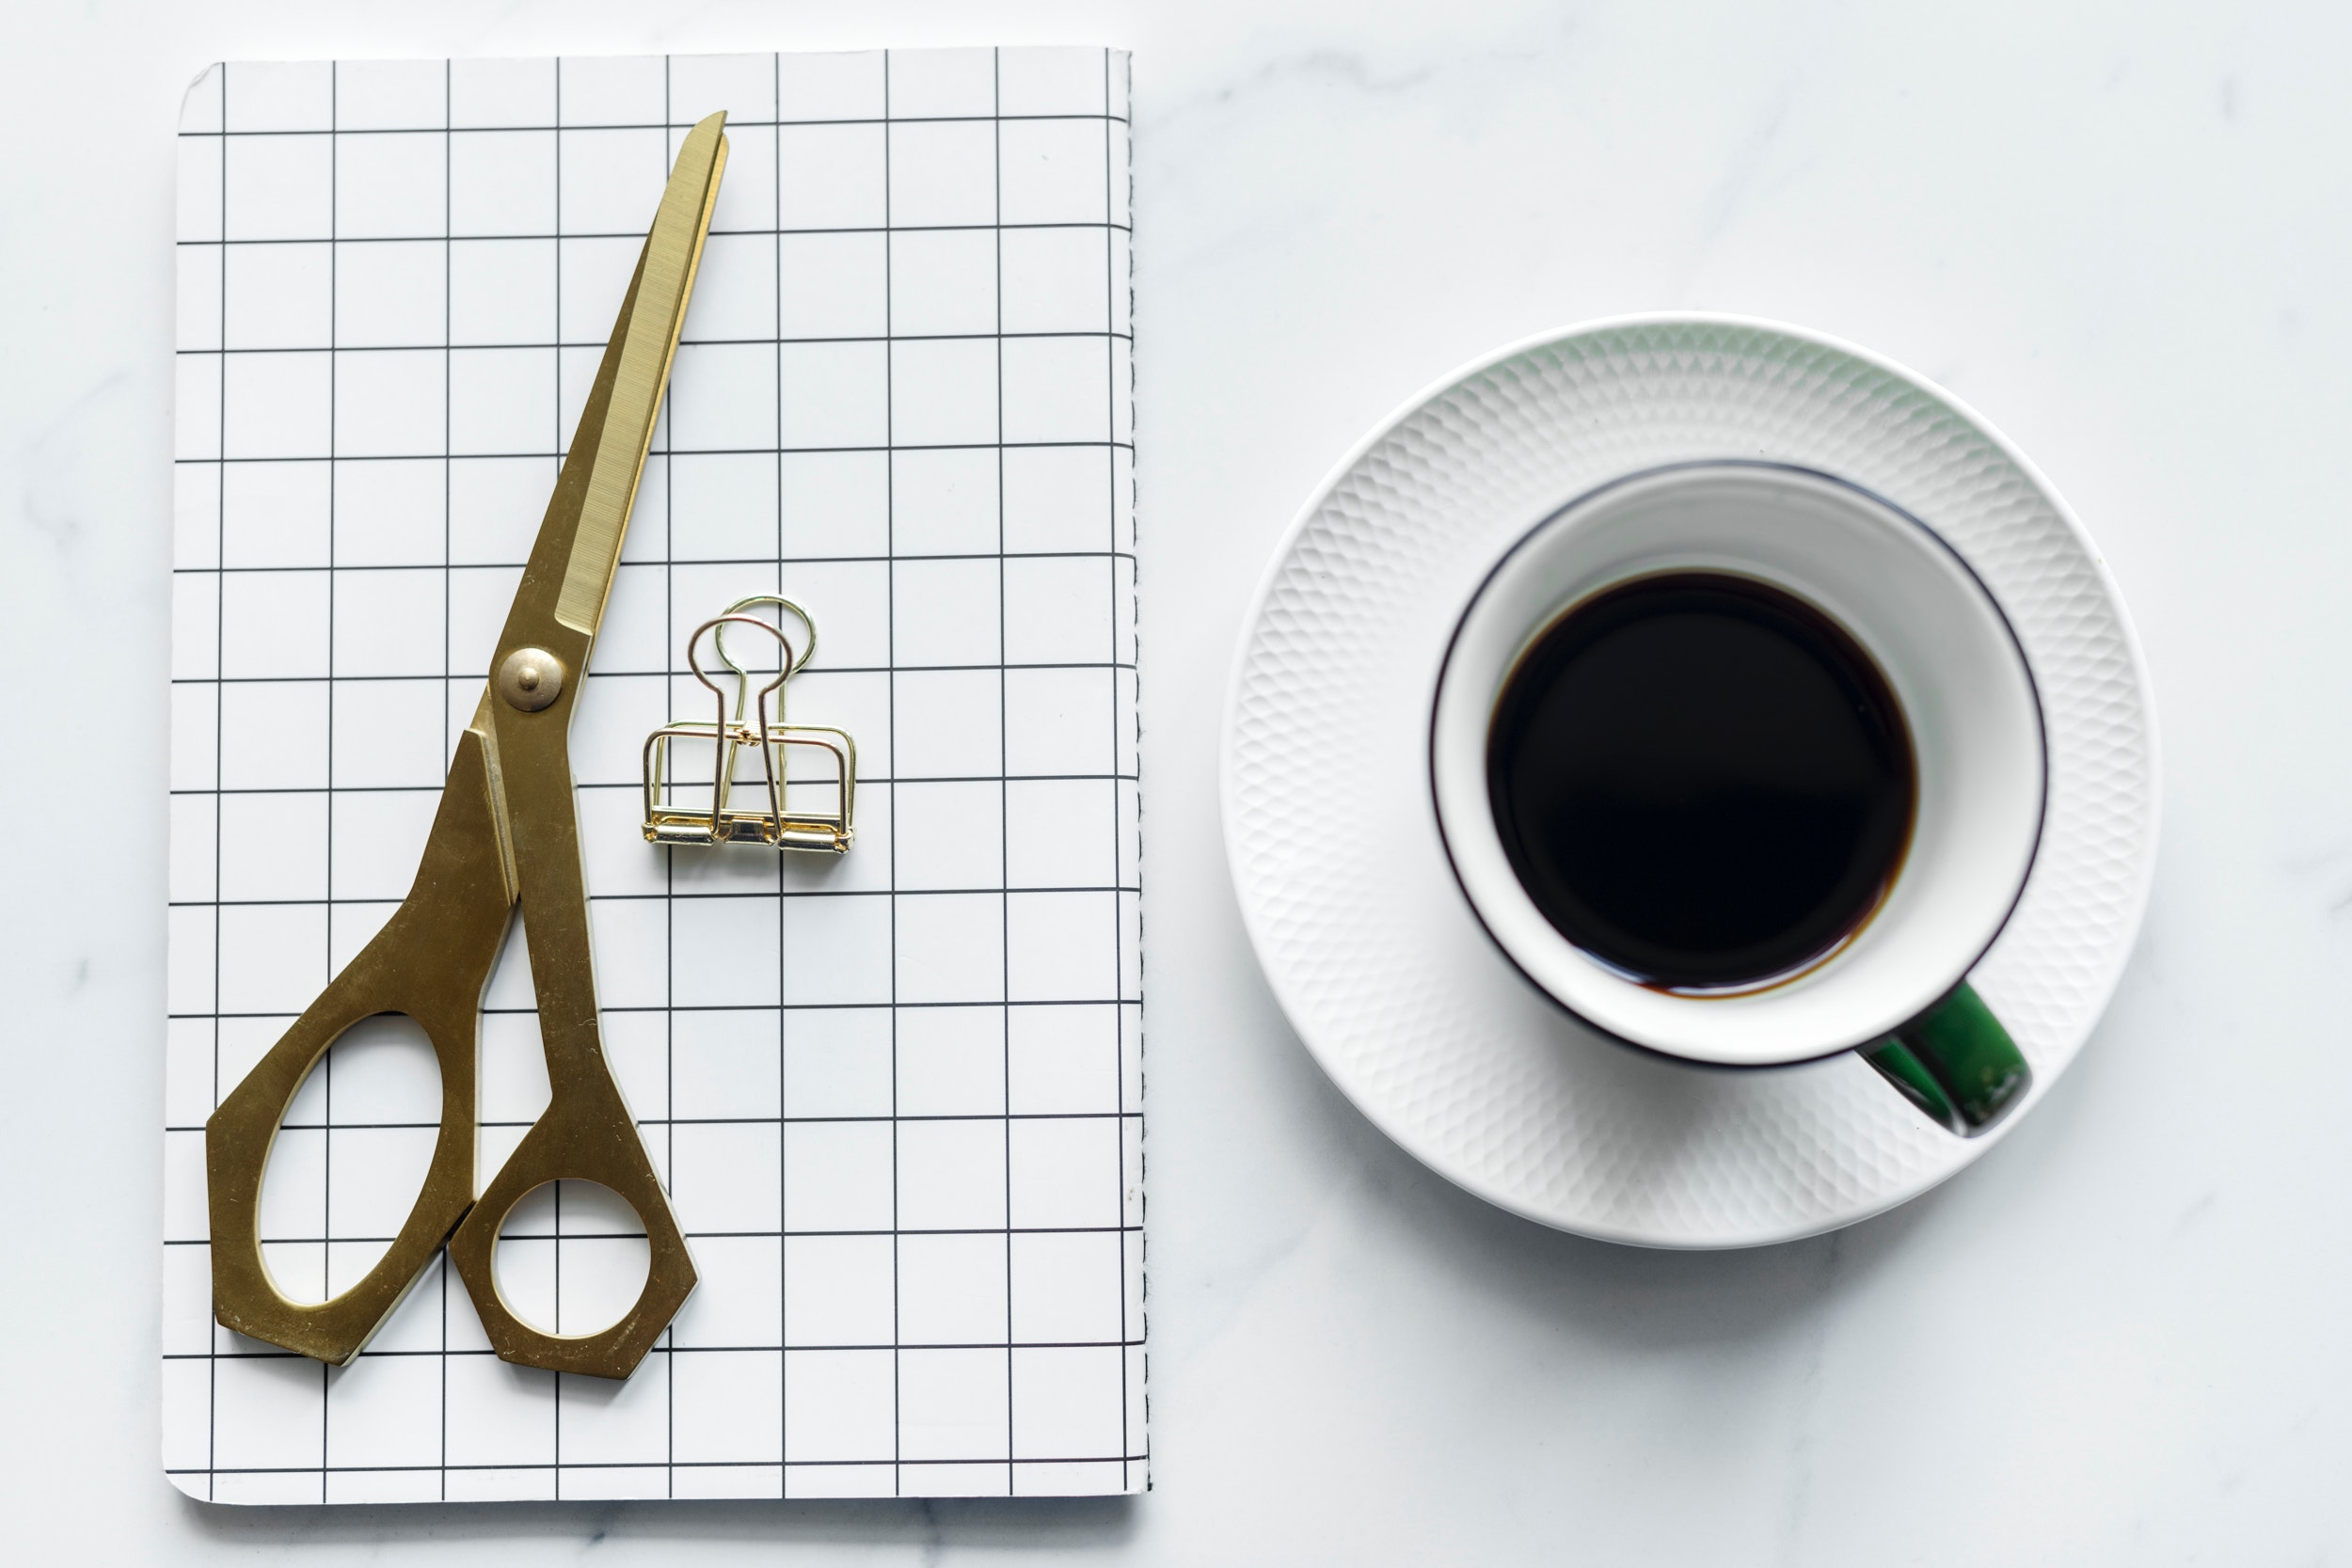
tile, circle